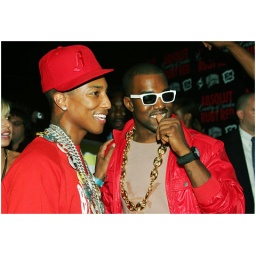
Everyone nose all the girls standing in the line for the bathroom